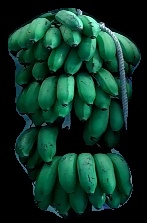
Variety: rasbale
Grade: grade2